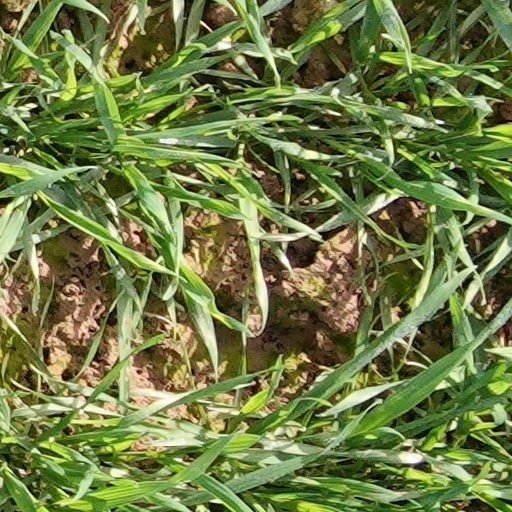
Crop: wheat